1st Army Corps (France)

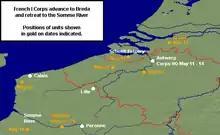
Advance to Breda and retreat to the Somme.

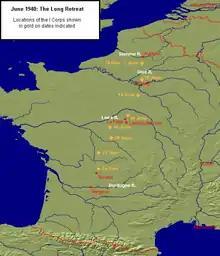
June 1940: the I Corps' long retreat.

1st Army Corps was constituted on August 27, 1939, in Lille under the command of Major General Sciard as part of the French mobilization for war. Initially assigned as part of the First Army, the corps was transferred to the Seventh Army and moved to coastal regions near Calais and Dunkerque by mid-November 1939. On May 10, 1940, the Corps commanded the 25th Motorised Infantry Division (25 DIM) in addition to its organic units.